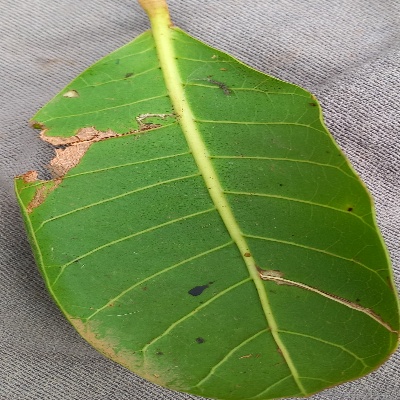
Crop: Cashew
Condition: anthracnose